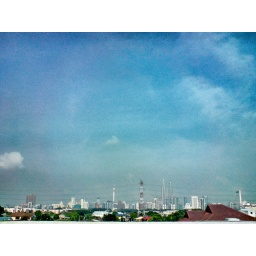
clear sky in kuala lumpur, malaysia